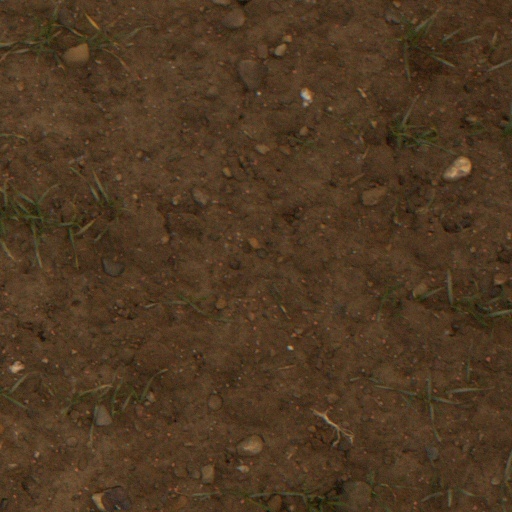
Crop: wheat